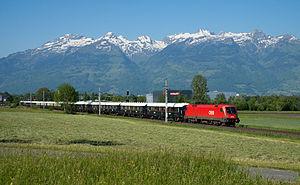
La ligne de Feldkirch à Buchs est une ligne ferroviaire internationale, qui débute en Autriche, traverse le Liechtenstein et aboutit en Suisse.